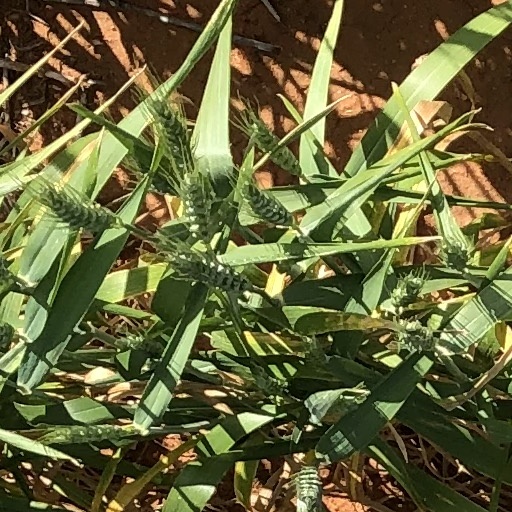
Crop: wheat